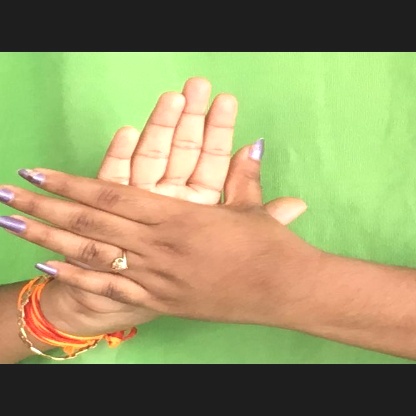
Mudra: Chakra